Phra Chenduriyang

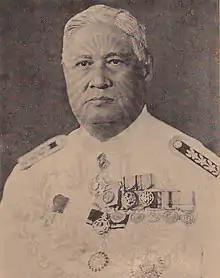

Phra Chenduriyang (Piti Vādyakara) (born as "Peter Feit", (July 13, 1883 – December 25, 1968) was a Thai composer, conductor, music professor, collector and arranger. He was the son of a German American immigrant, Jacob Feit, and a Mon mother. However, he never left Thailand and identified himself solely as Thai. He composed the Thai National Anthem.